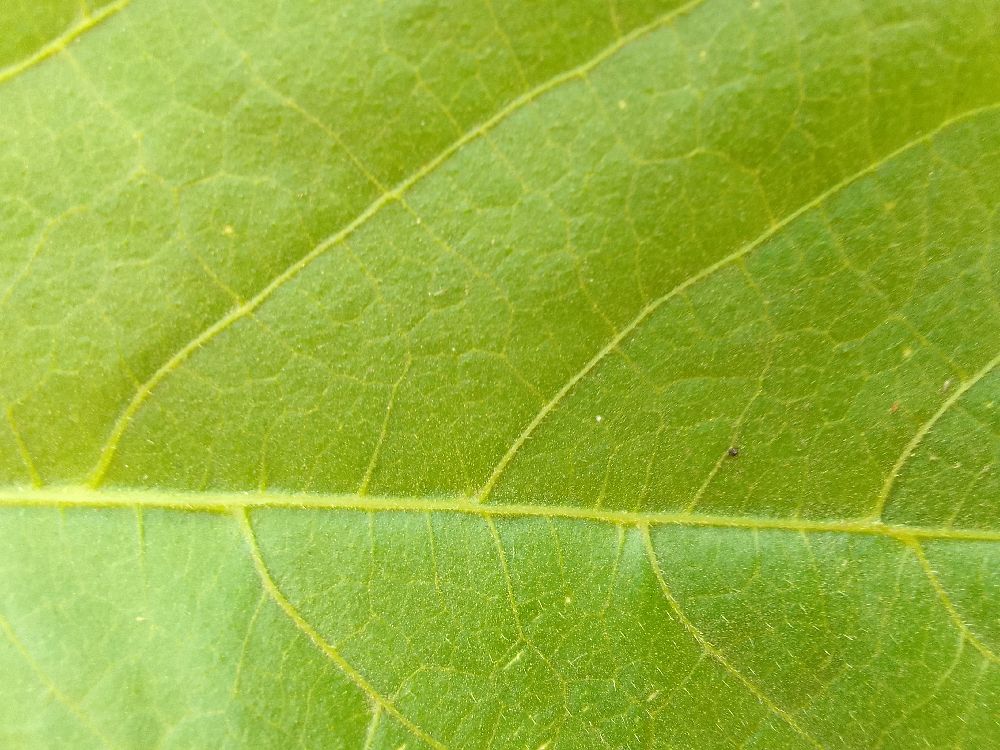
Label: healthy